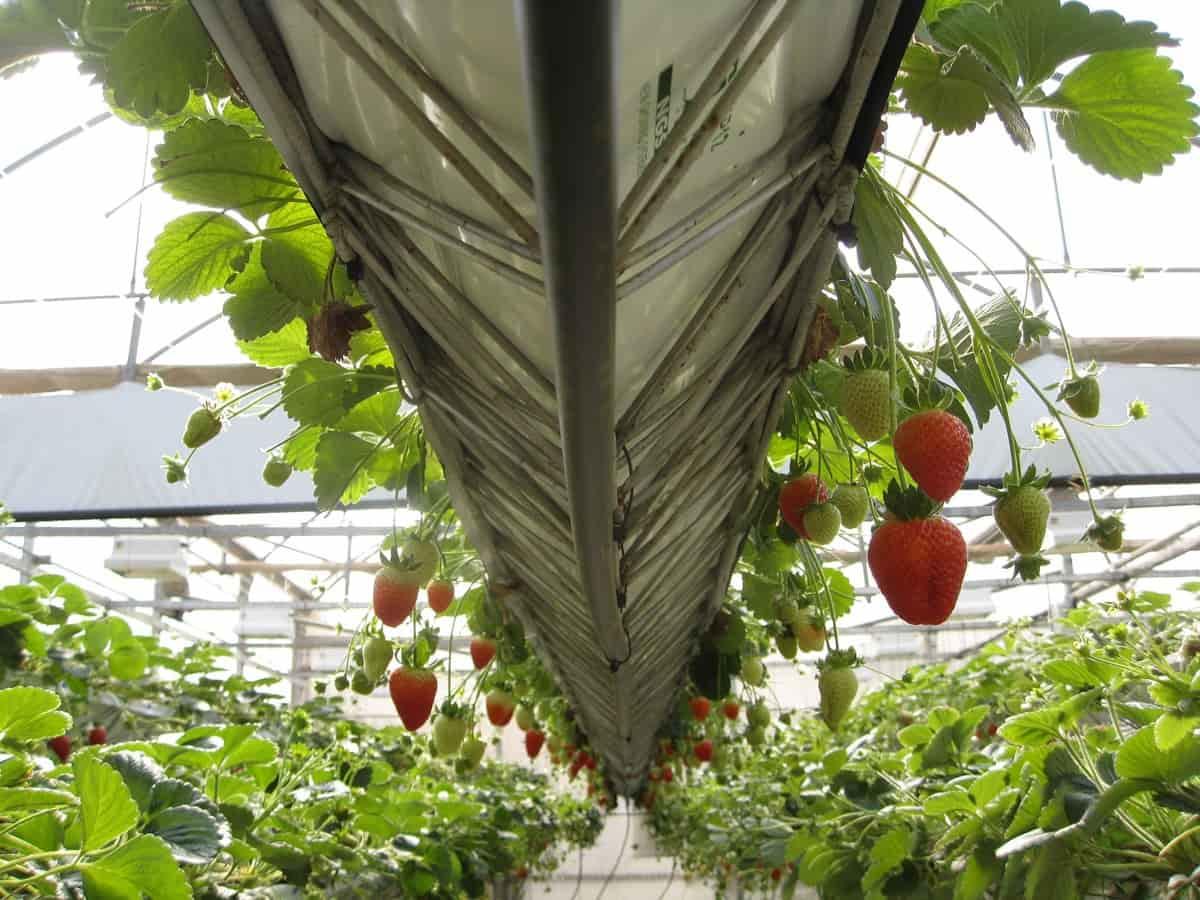
Mimea ya kijani kibichi na matunda madogo mekundu na ya kijani, ikiwa imepangwa kwa muundo wa chuma na kuta za plastiki, ikiashiria matumizi bora ya teknolojia katika kilimo cha ndani.